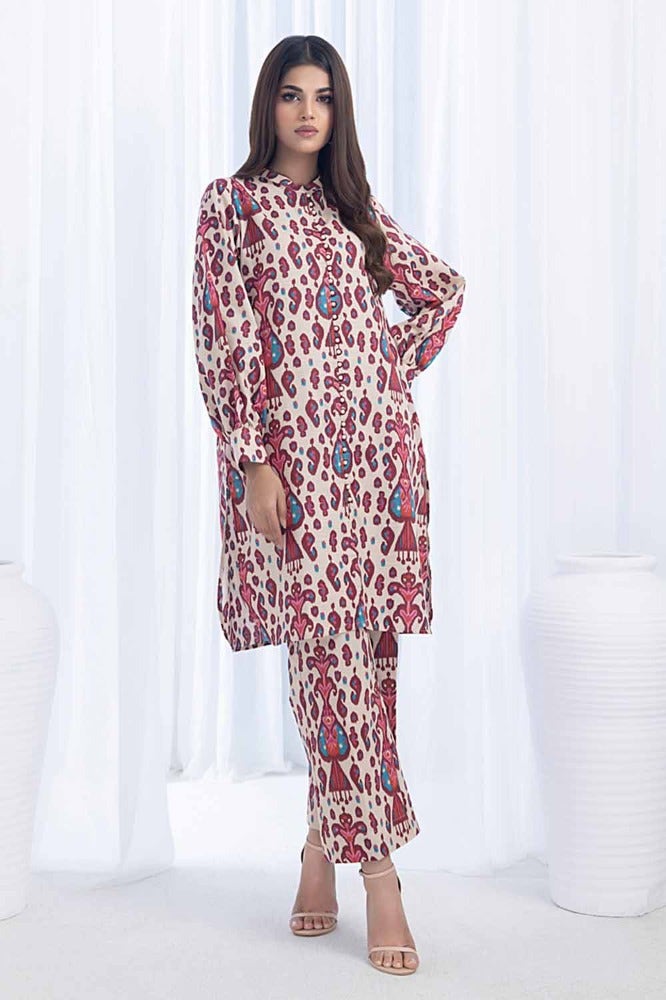
red multi leopard print tunic top